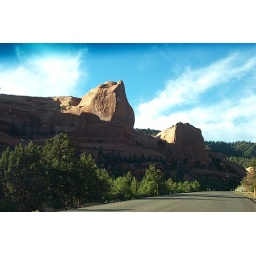
Mystical Chugach mountains in far northeast Arizona, bisected by a new road to New Mexico.